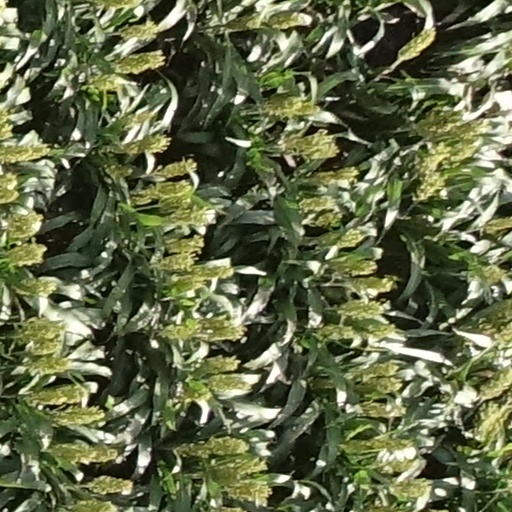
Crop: sorghum